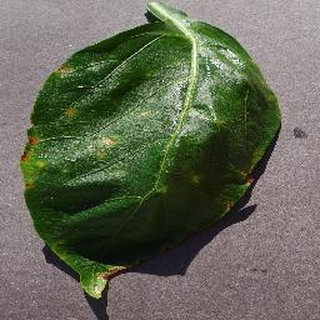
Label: bell_pepper_bacterial_spot